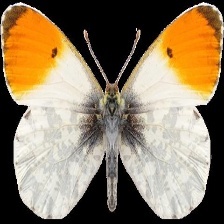
Species: ORANGE TIP
Butterfly family (ImageNet category): cabbage_butterfly